Preston is My Paris

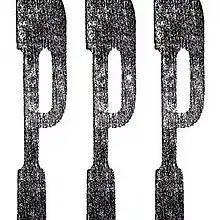

Preston is My Paris Publishing (PPP) is a photography-based project that creates publications, site-specific installations, live events, digital applications, education, writing, talks and workshops. It was started in 2009 by Adam Murray (born 1983, Loughborough) and Robert Parkinson (born 1986, Burnley) as a photocopied zine with the intention of encouraging the exploration of Preston as a subject for creative practice and to focus more attention on the city. It has been described as "politically and photographically aware", "photographing and publishing a view of a disregarded, ordinary Britain" "in a playful way".